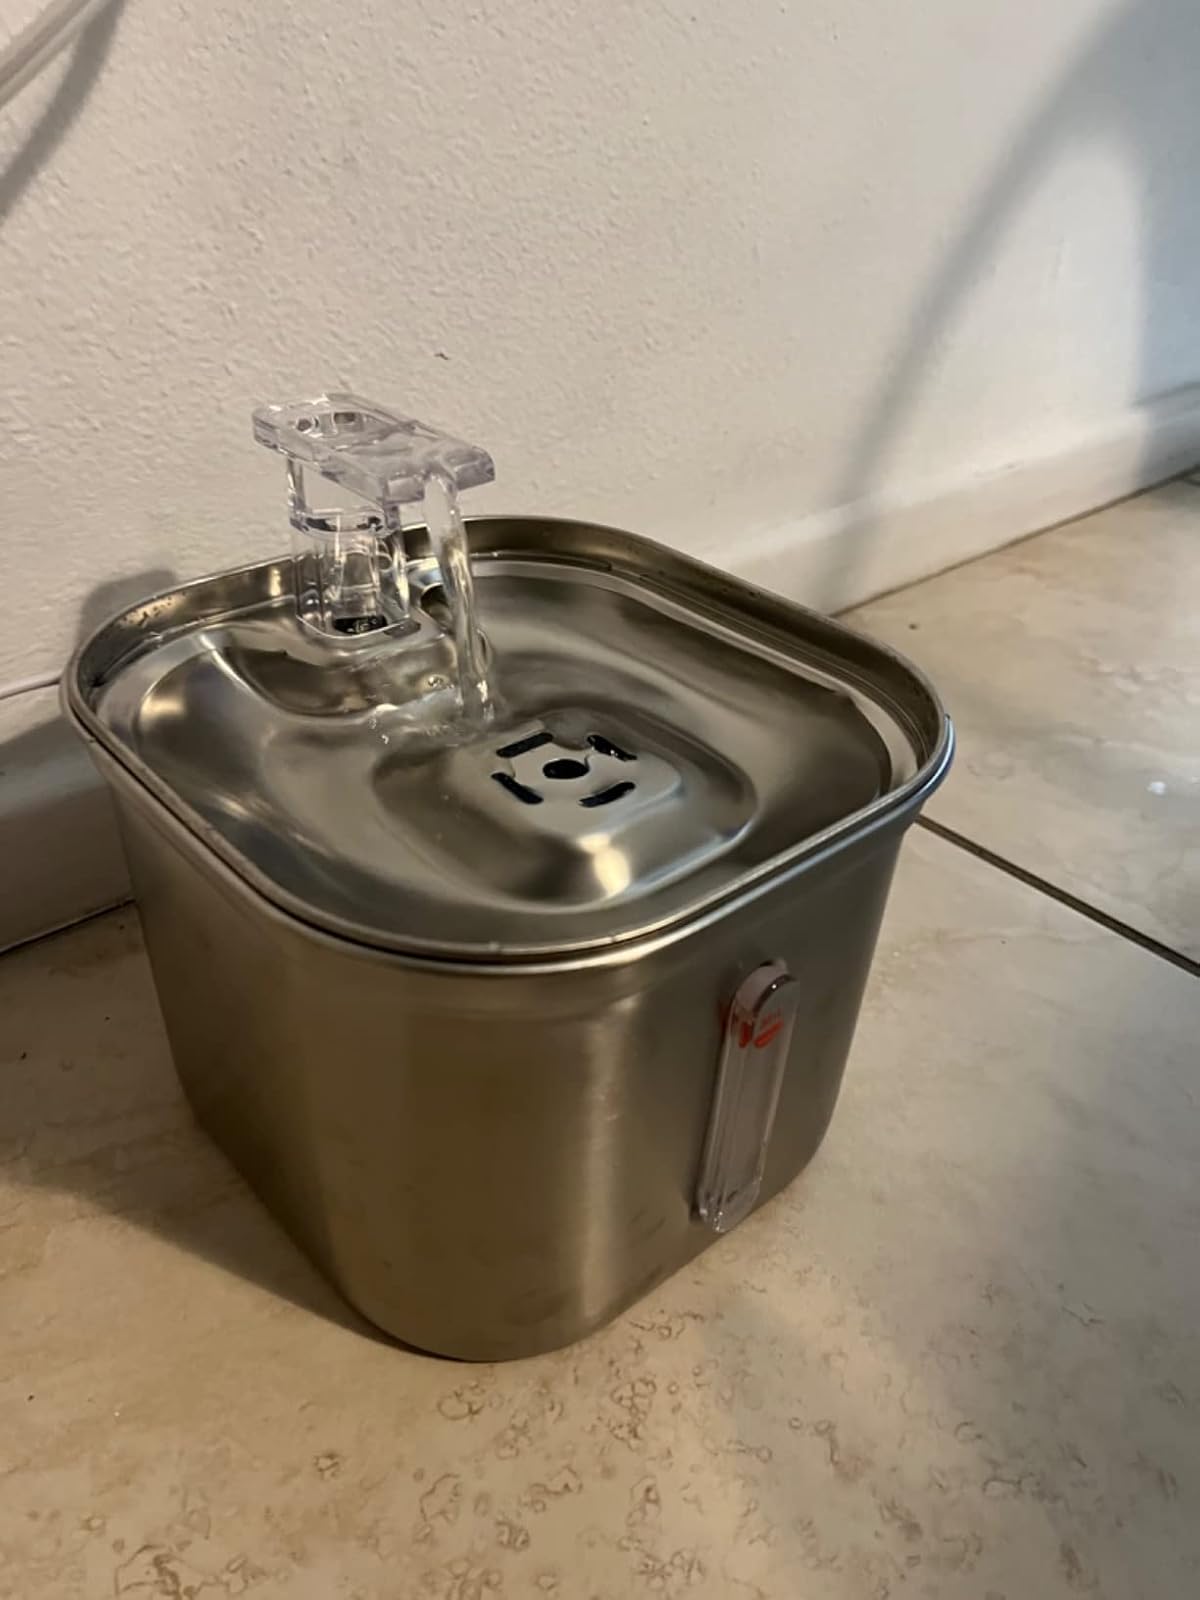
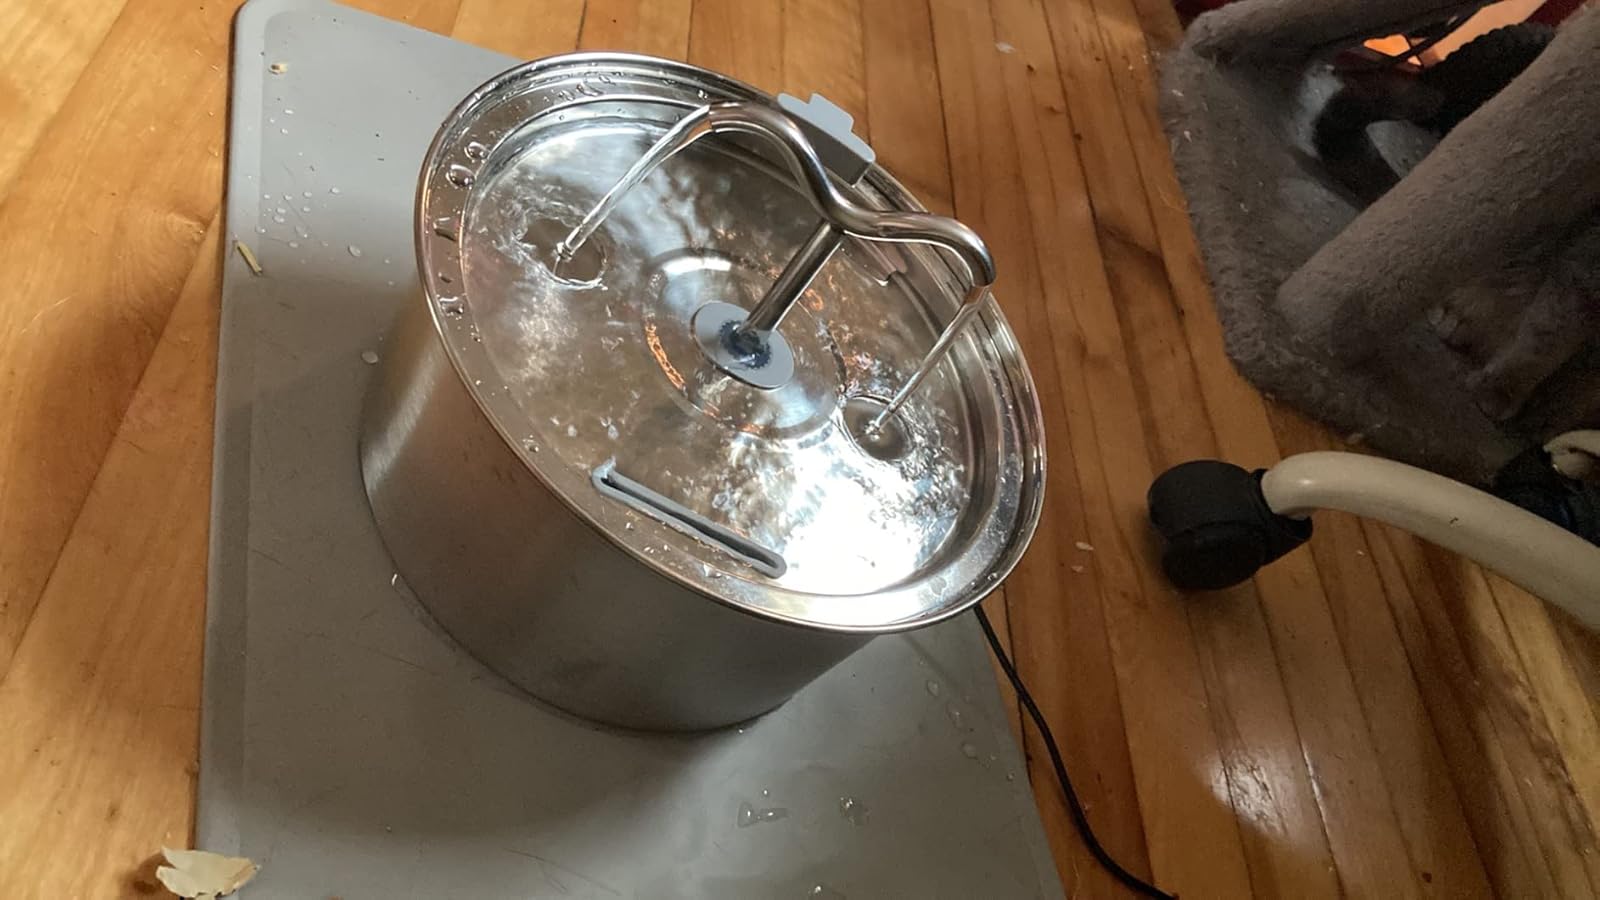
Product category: items_bowl
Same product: no